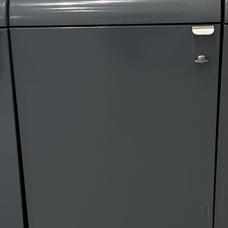
Label: recycling